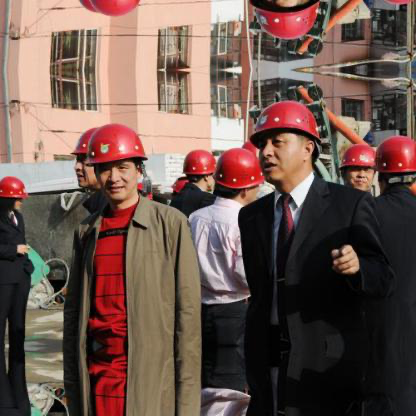
Objects in the image:
label: helmet
label: helmet
label: helmet
label: helmet
label: helmet
label: helmet
label: helmet
label: helmet
label: helmet
label: helmet
label: helmet